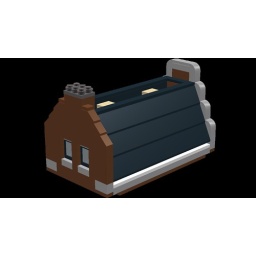
13 - House in Utrecht - roof floor